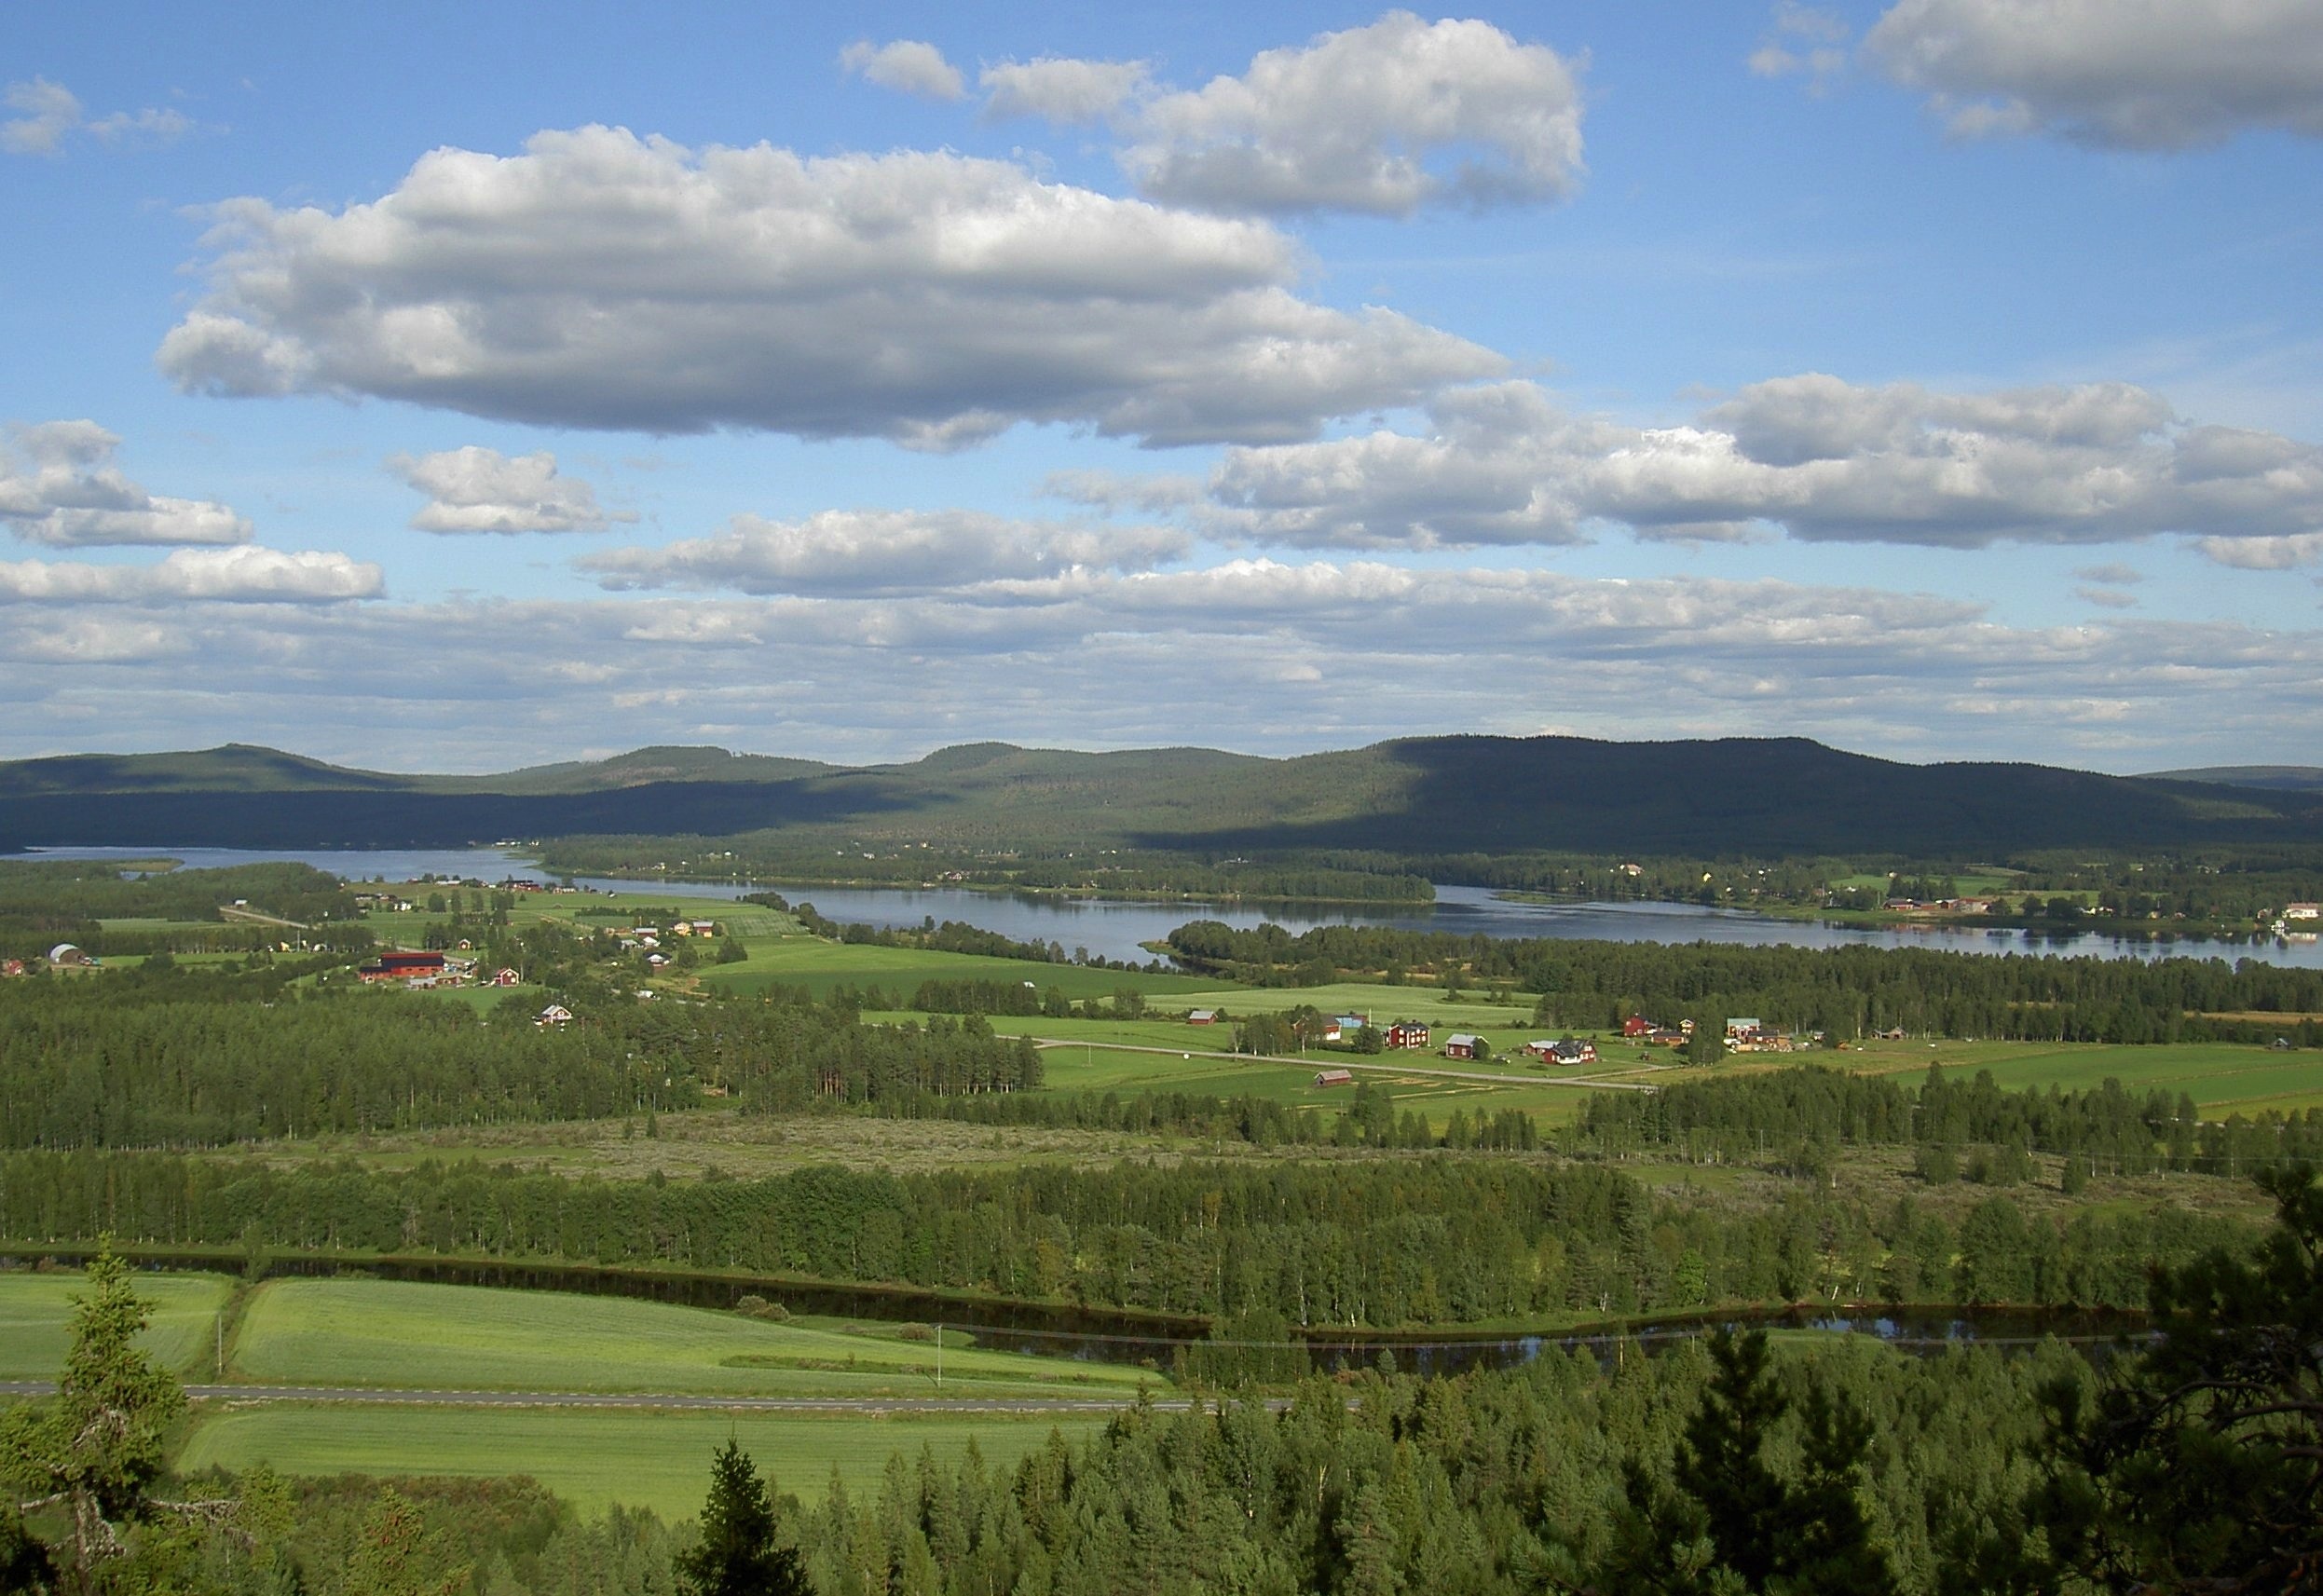
landscape, water, nature, grass, horizon, marsh, mountain, cloud, sky, field, farm, meadow, prairie, countryside, hill, river, valley, country, rural, scenic, agriculture, plain, plants, outside, clouds, fields, mountains, grassland, homes, houses, sweden, wetland, reflections, plateau, habitat, ecosystem, rural area, meadows, paddy field, aerial photography, geographical feature